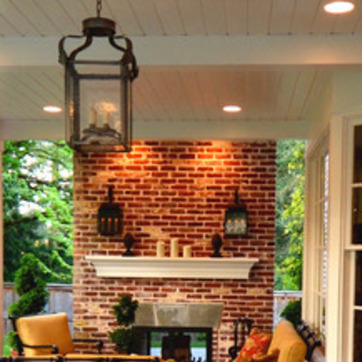
Material: brick